Neil Warnock

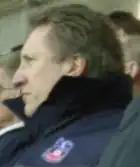
Warnock with Palace

Warnock spoke to Milan Mandarić about the vacant managerial role at Leicester City in the summer, but was never handed the job. Simon Jordan spoke to Warnock about taking over at Crystal Palace following the sacking of Peter Taylor and, after initially not being keen over the job, he returned to football management with Palace on 11 October 2007. Having his personal friend Simon Jordan as owner and chairman was certainly a help in him getting the job. Jones returned from his own sabbatical to join Warnock's team as assistant. Under Warnock and Jones, Palace made a massive turn-around, moving from relegation battlers to promotion contenders in the space of six months, with Warnock's use of youngsters a major factor in the improved performances and results. Palace made the play-offs in the end, but were beaten at the semi-final stage by Bristol City, who went on to lose to Hull City in the final.